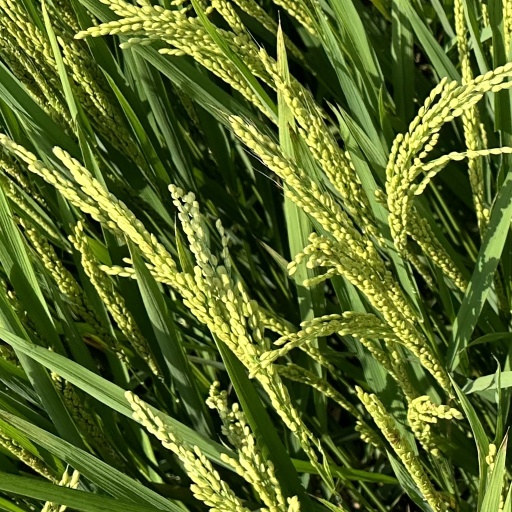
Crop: rice